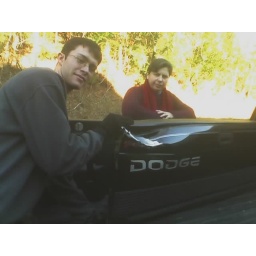
Chase and Deborah show off Ryan's handiwork. He gracefully backed the truck into the telephone pole in front of the WBS